Anti-homelessness legislation

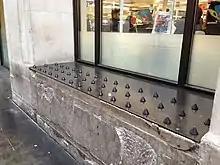
Anti-homeless spikes on a shop ledge.

These forms of architecture are also referred to as hostile architecture. They can make life for the homeless more difficult as they modify public spaces that would otherwise be accessible. Arguments are put forward that the resources spent on the upkeep and design of hostile architecture should instead spent on addressing the root causes of homelessness.